Sheffield Bladerunners

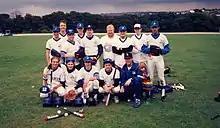
Sheffield Bladerunners in 1990

Founded in 1985, the Bladerunners, led by manager Steve Herbert (who would soon be the BBF president), played their home games at Rowlinson Sports Centre, hosting mainly Yorkshire teams such as the Leeds City Royals, the Huddersfield Heroes and the Harrogate Redwings. Their games were all recorded in the popular Sheffield newspaper Green Un.